Pat Maloney

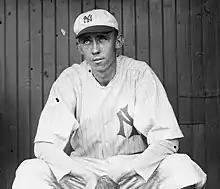

Patrick William Maloney (January 19, 1888 – June 27, 1979) was a Major League Baseball outfielder. Maloney played for the New York Highlanders in 1912. In 25 career games, he had a .215 batting average with 17 hits in 79 at-bats. He batted and threw right-handed.